Minus Cube

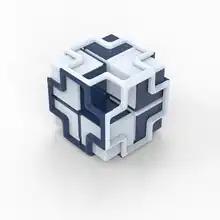
Minus Cube New Design

The Minus Cube (aka BLOXBOX by Piet Hein; aka Varikon Box) is a 3D mechanical variant of the "n"-puzzle, which was manufactured in the Soviet Union. It consists of a bonded transparent plastic box containing seven small cubes, each glued together from two U-shape parts: one white and one coloured. The length of one side of the interior of the box is slightly more than twice the length of the side of a small cube. There is an empty space for one small cube inside the box, and the small cubes are moveable inside the box by tilting the box, causing a cube to fall into the space. The goal of the puzzle is to shuffle the cubes in such a way that on each side of the box, all of the faces of the small cubes have the same color.